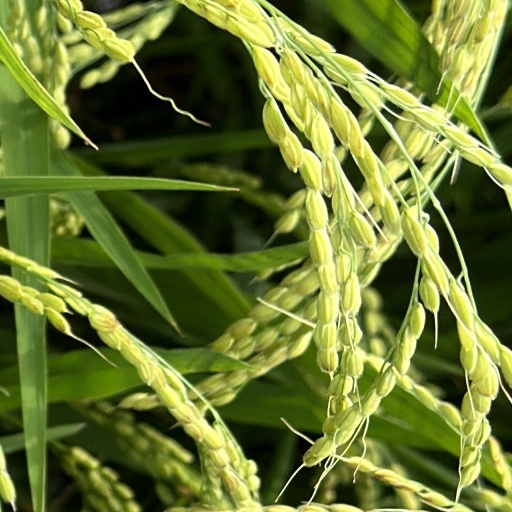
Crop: rice